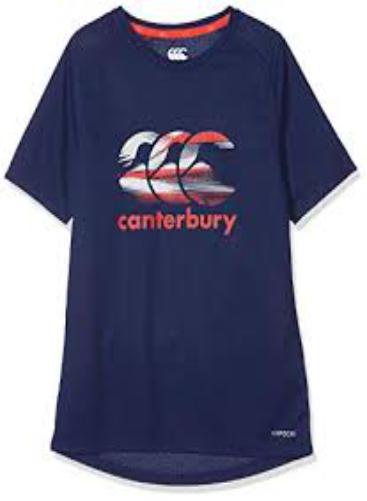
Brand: Canterbury
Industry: Clothes